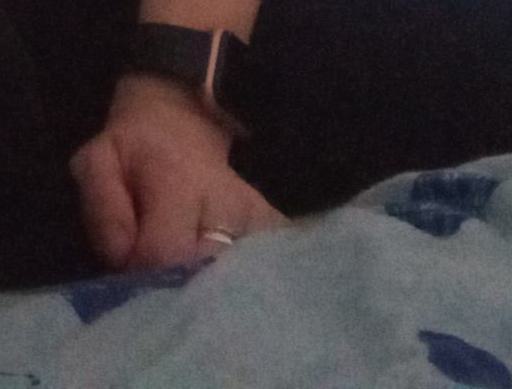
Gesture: no_gesture